Apple Advanced Technology Group

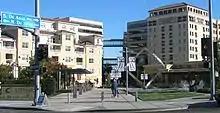
Apple ATG offices in Cupertino City Center buildings

The Advanced Technology Group (ATG) was a corporate research laboratory at Apple Computer from 1986 to 1997. ATG was an evolution of Apple's Education Research Group (ERG) and was started by Larry Tesler in October 1986 to study long-term research into future technologies that were beyond the time frame or organizational scope of any individual product group. Over the next decade, it was led by David Nagel, Richard LeFaivre, and Donald Norman. It was known as Apple Research Labs during Norman's tenure as VP of the organization. Steve Jobs closed the group when he returned to Apple in 1997.